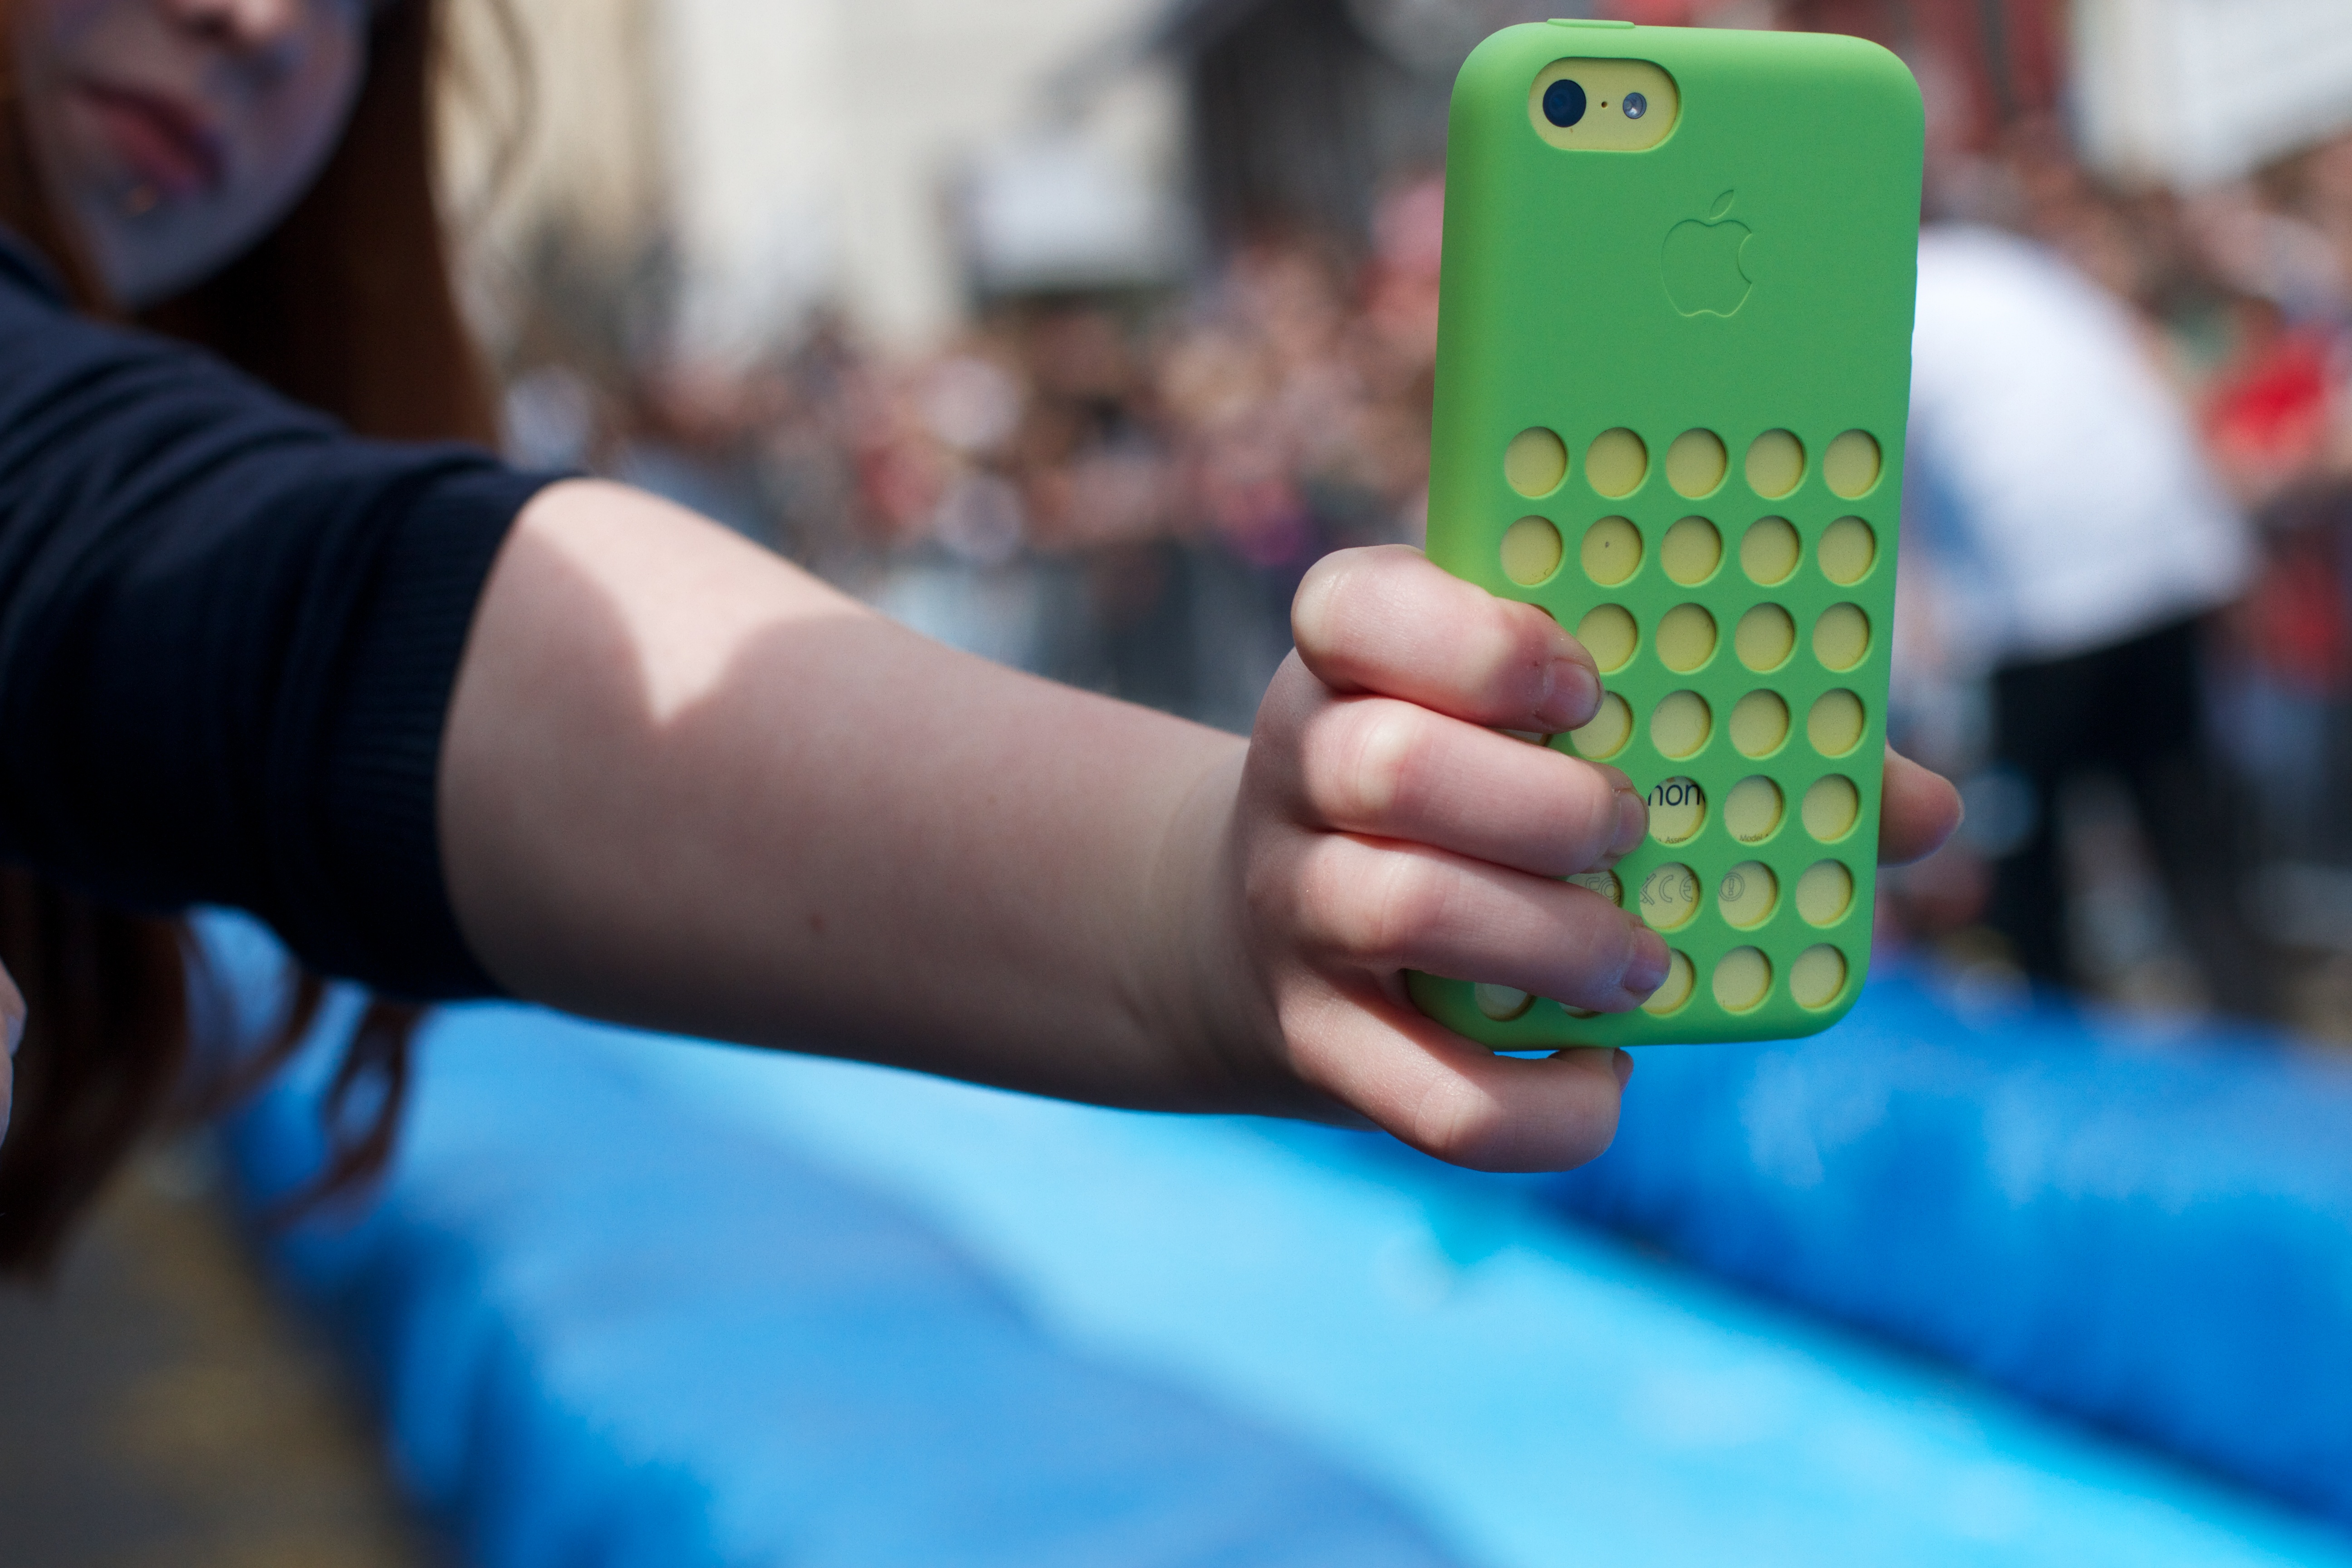
hand, play, finger, color, gadget, blue, toy